Mosjøen

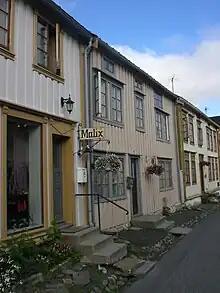
Part of Sjøgata

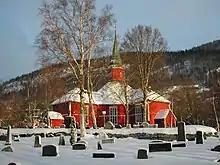
Dolstad Church from 1735

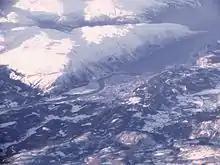
Topographic situation

Mosjøen is situated in the lower part of the Vefsn Valley, where the Vefsna and Skjerva rivers flow into the Vefsnfjord. Downtown Mosjøen lies on a flat moorland between these two rivers. Moreover, the town is surrounded by mountains and hills, which are mainly vegetated. Standing immediately west of the town, the tall mountain Øyfjellet dominates the town's landscape.